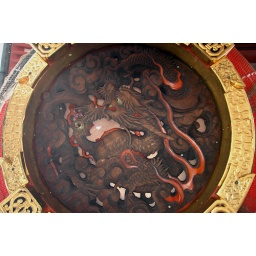
Dragon drawing at the base of the giant paper lantern which hangs below Kaminarimon gate